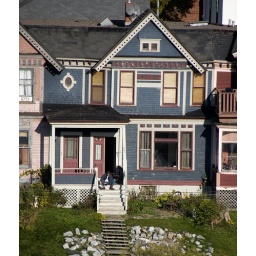
A native sitting on his front steps as the cruise ship sails by in St. John, New Brunswick, Canada